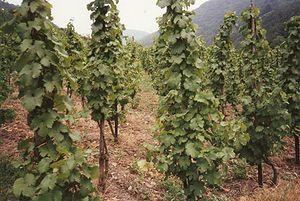
La viticulture est l'activité agricole consistant à cultiver une certaine variété de vigne produisant un fruit pour la consommation humaine : le raisin. Les vignes cultivées en viticulture sont des cultivars de sous-espèces du genre Vitis dénommés cépages.